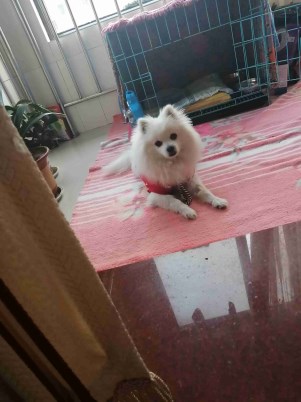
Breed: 1936-n000005-Pomeranian